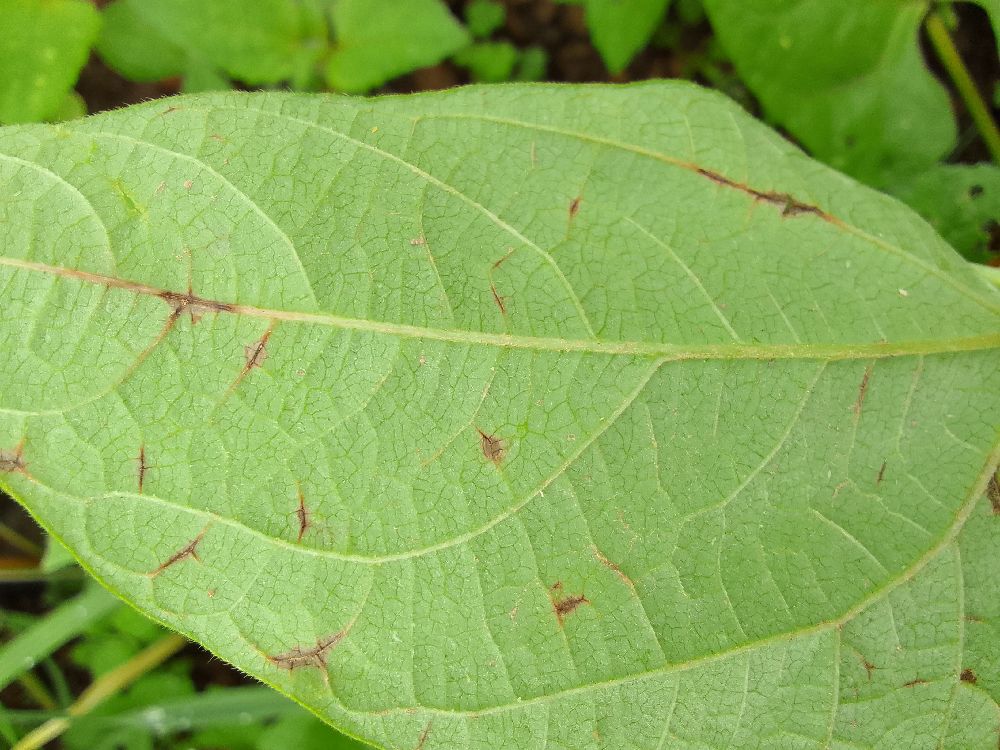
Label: anthracnose